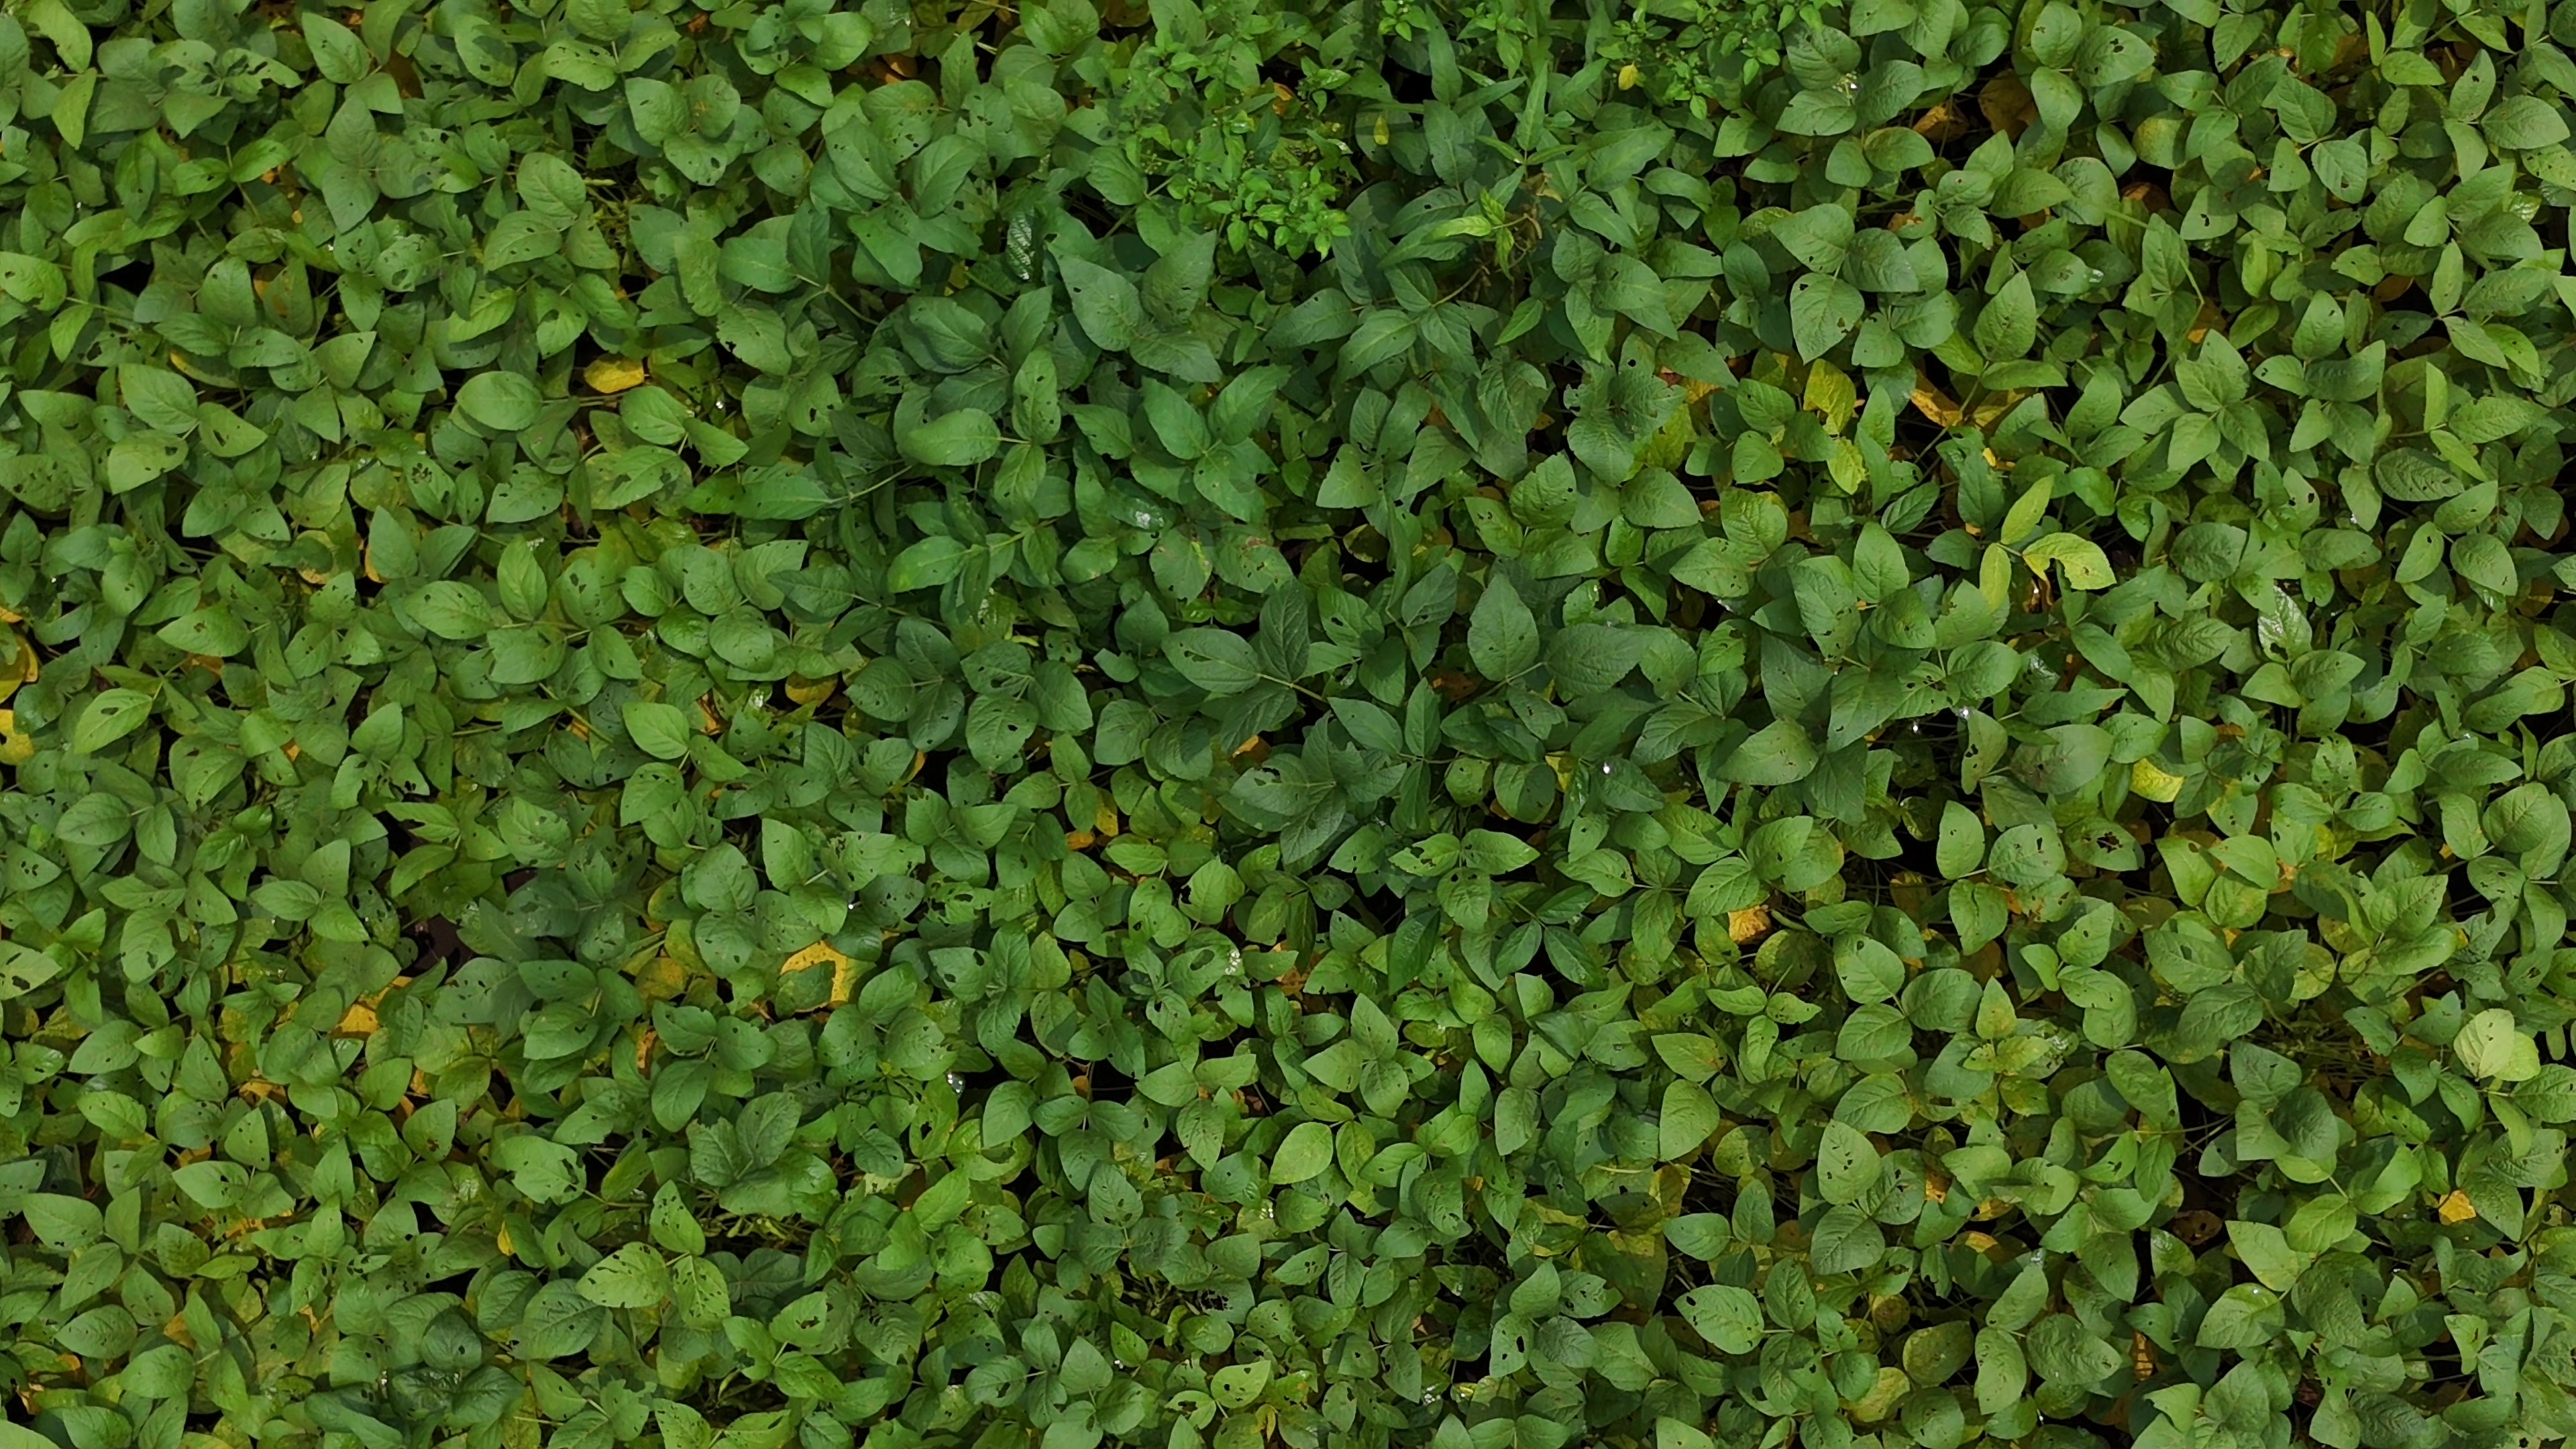
Label: Mosaic